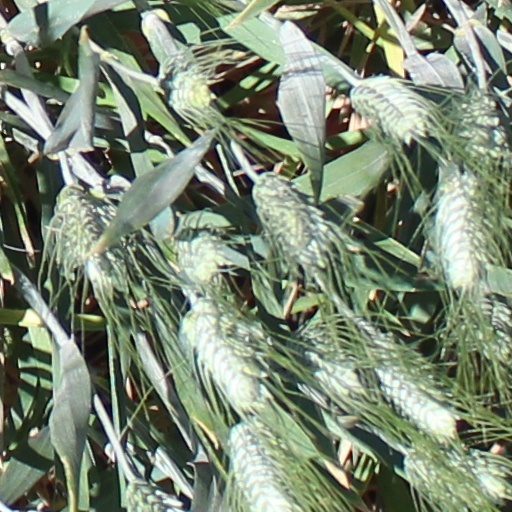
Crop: wheat